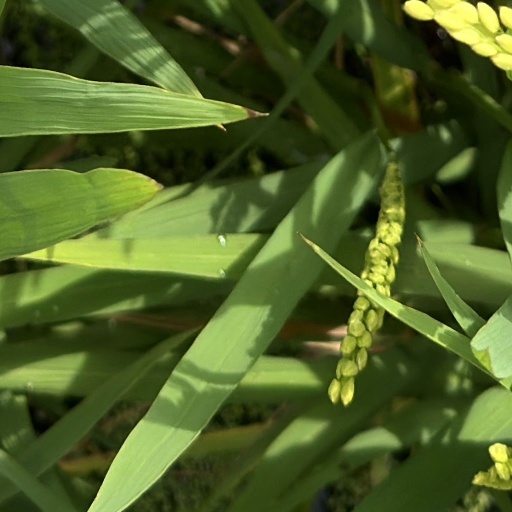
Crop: rice